Winter-over syndrome

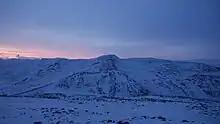
Midday during a polar winter in Finnmark, Norway. Note that the sun has not fully risen.

The winter-over syndrome is a condition that occurs in individuals who "winter-over" throughout the Antarctic (or Arctic) winter, which can last seven to eight months. It has been observed in inhabitants of research stations in Antarctica, as well as in polar bases such as Thule, Alert and Eureka. It consists of a variety of behavioral and medical disturbances, including irritability, depression, insomnia, absentmindedness, aggressive behavior, and irritable bowel syndrome.